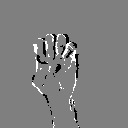
ASL letter: e